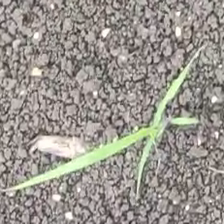
Weed species: Digitaria_SP_(Digitaria Sanguinalis )